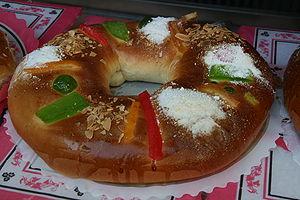
Le gâteau des rois est un gâteau, plus ou moins dense ou brioché, usuellement élaboré et consommé en France et dans la péninsule Ibérique à l'occasion de l'Épiphanie, fête chrétienne qui célèbre la visite des rois mages à l'enfant Jésus, célébrée le 6 janvier. De forme torique, parfumé à l'eau de fleur d'oranger, il est recouvert de sucre et parfois de fruits confits.